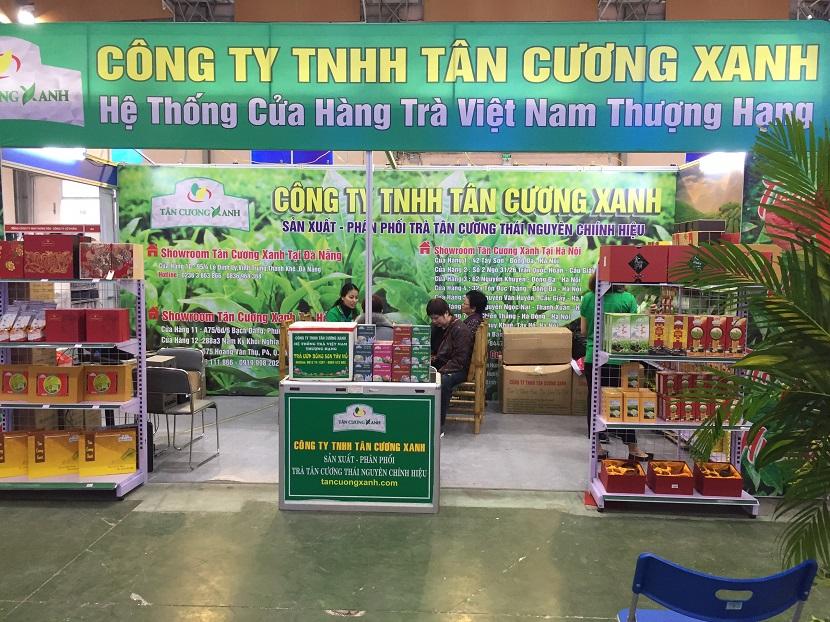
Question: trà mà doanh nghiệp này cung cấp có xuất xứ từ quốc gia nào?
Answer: việt nam